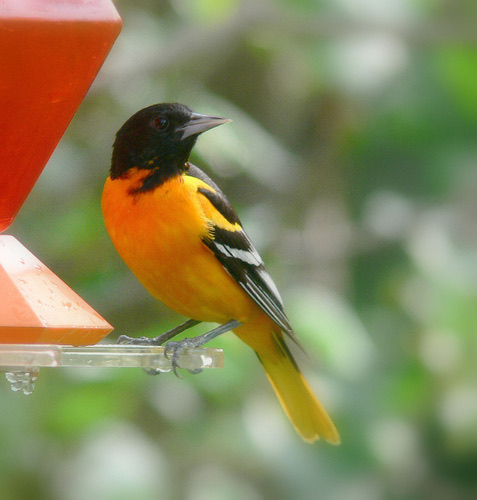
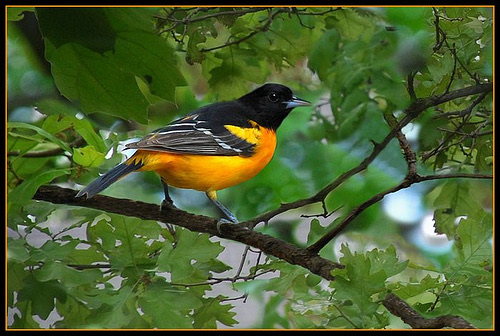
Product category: misc
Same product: yes